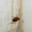
Label: cockroach